Martín de Rada

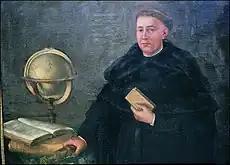
Martín de Rada, portrait by Victor Villán in 1879

Martín de Rada (June 30, 1533 - June 12, 1578) was one of the first members of the Order of Saint Augustine (OSA) to spread the Christian doctrine in the Philippines, as well as one of the first Christian missionaries to visit Ming China.